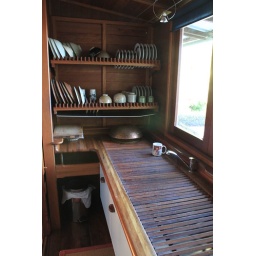
House by Richard Leplastrier; The kitchen sink has beautiful views out to the Blue Mountain National Park.